Miles Hawk Major

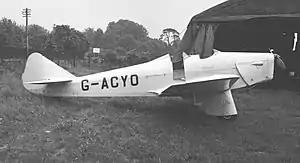
Miles M.2H Hawk Major at White Waltham Airfield, near Maidenhead Berkshire, in June 1953

The Miles Hawk Major was a 1930s British two-seat light monoplane, developed by Miles Aircraft from the Miles Hawk in order to take advantage of the new inverted de Havilland Gipsy Major engine. When fitted with the longer Gipsy Six in place of the forward crew member, it was known as the Miles Hawk Speed Six.